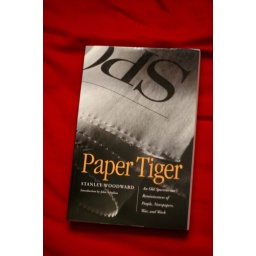
paper tiger by stanley woodward.